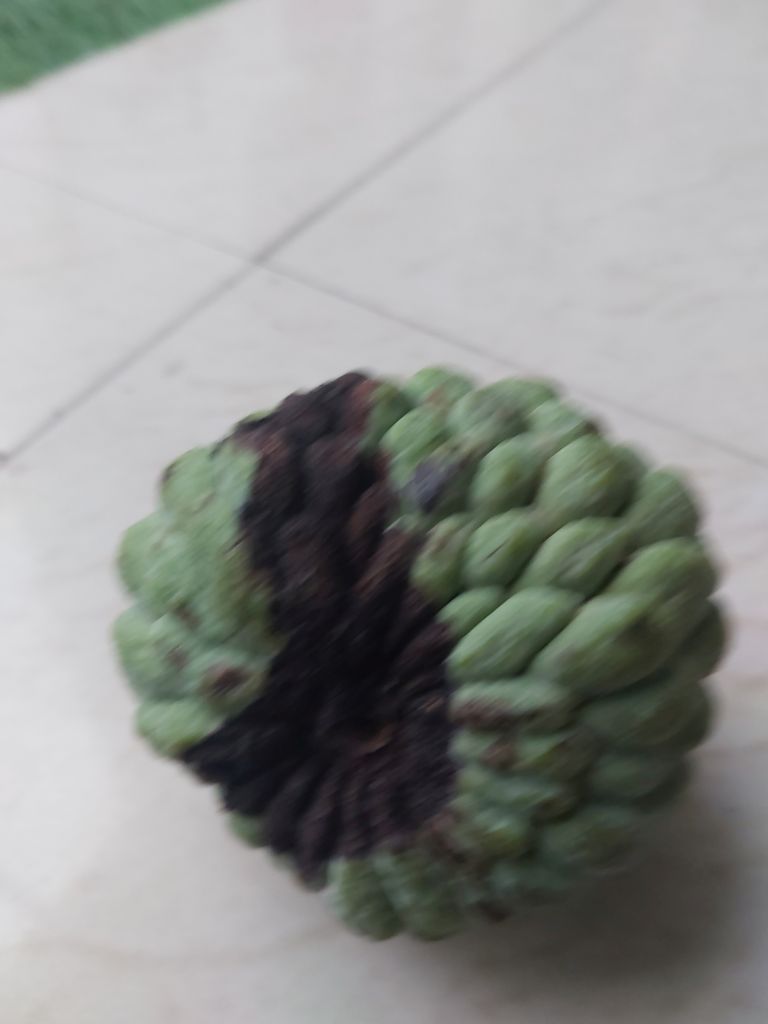
Disease label: Diplodia Rot